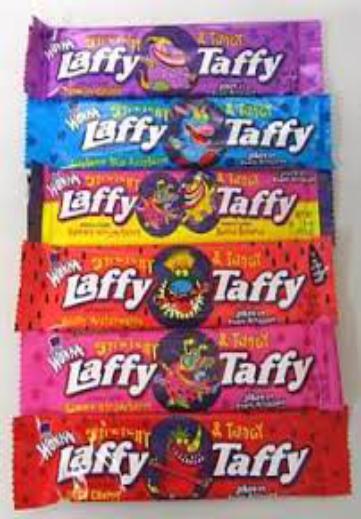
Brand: Laffy Taffy
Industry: Food